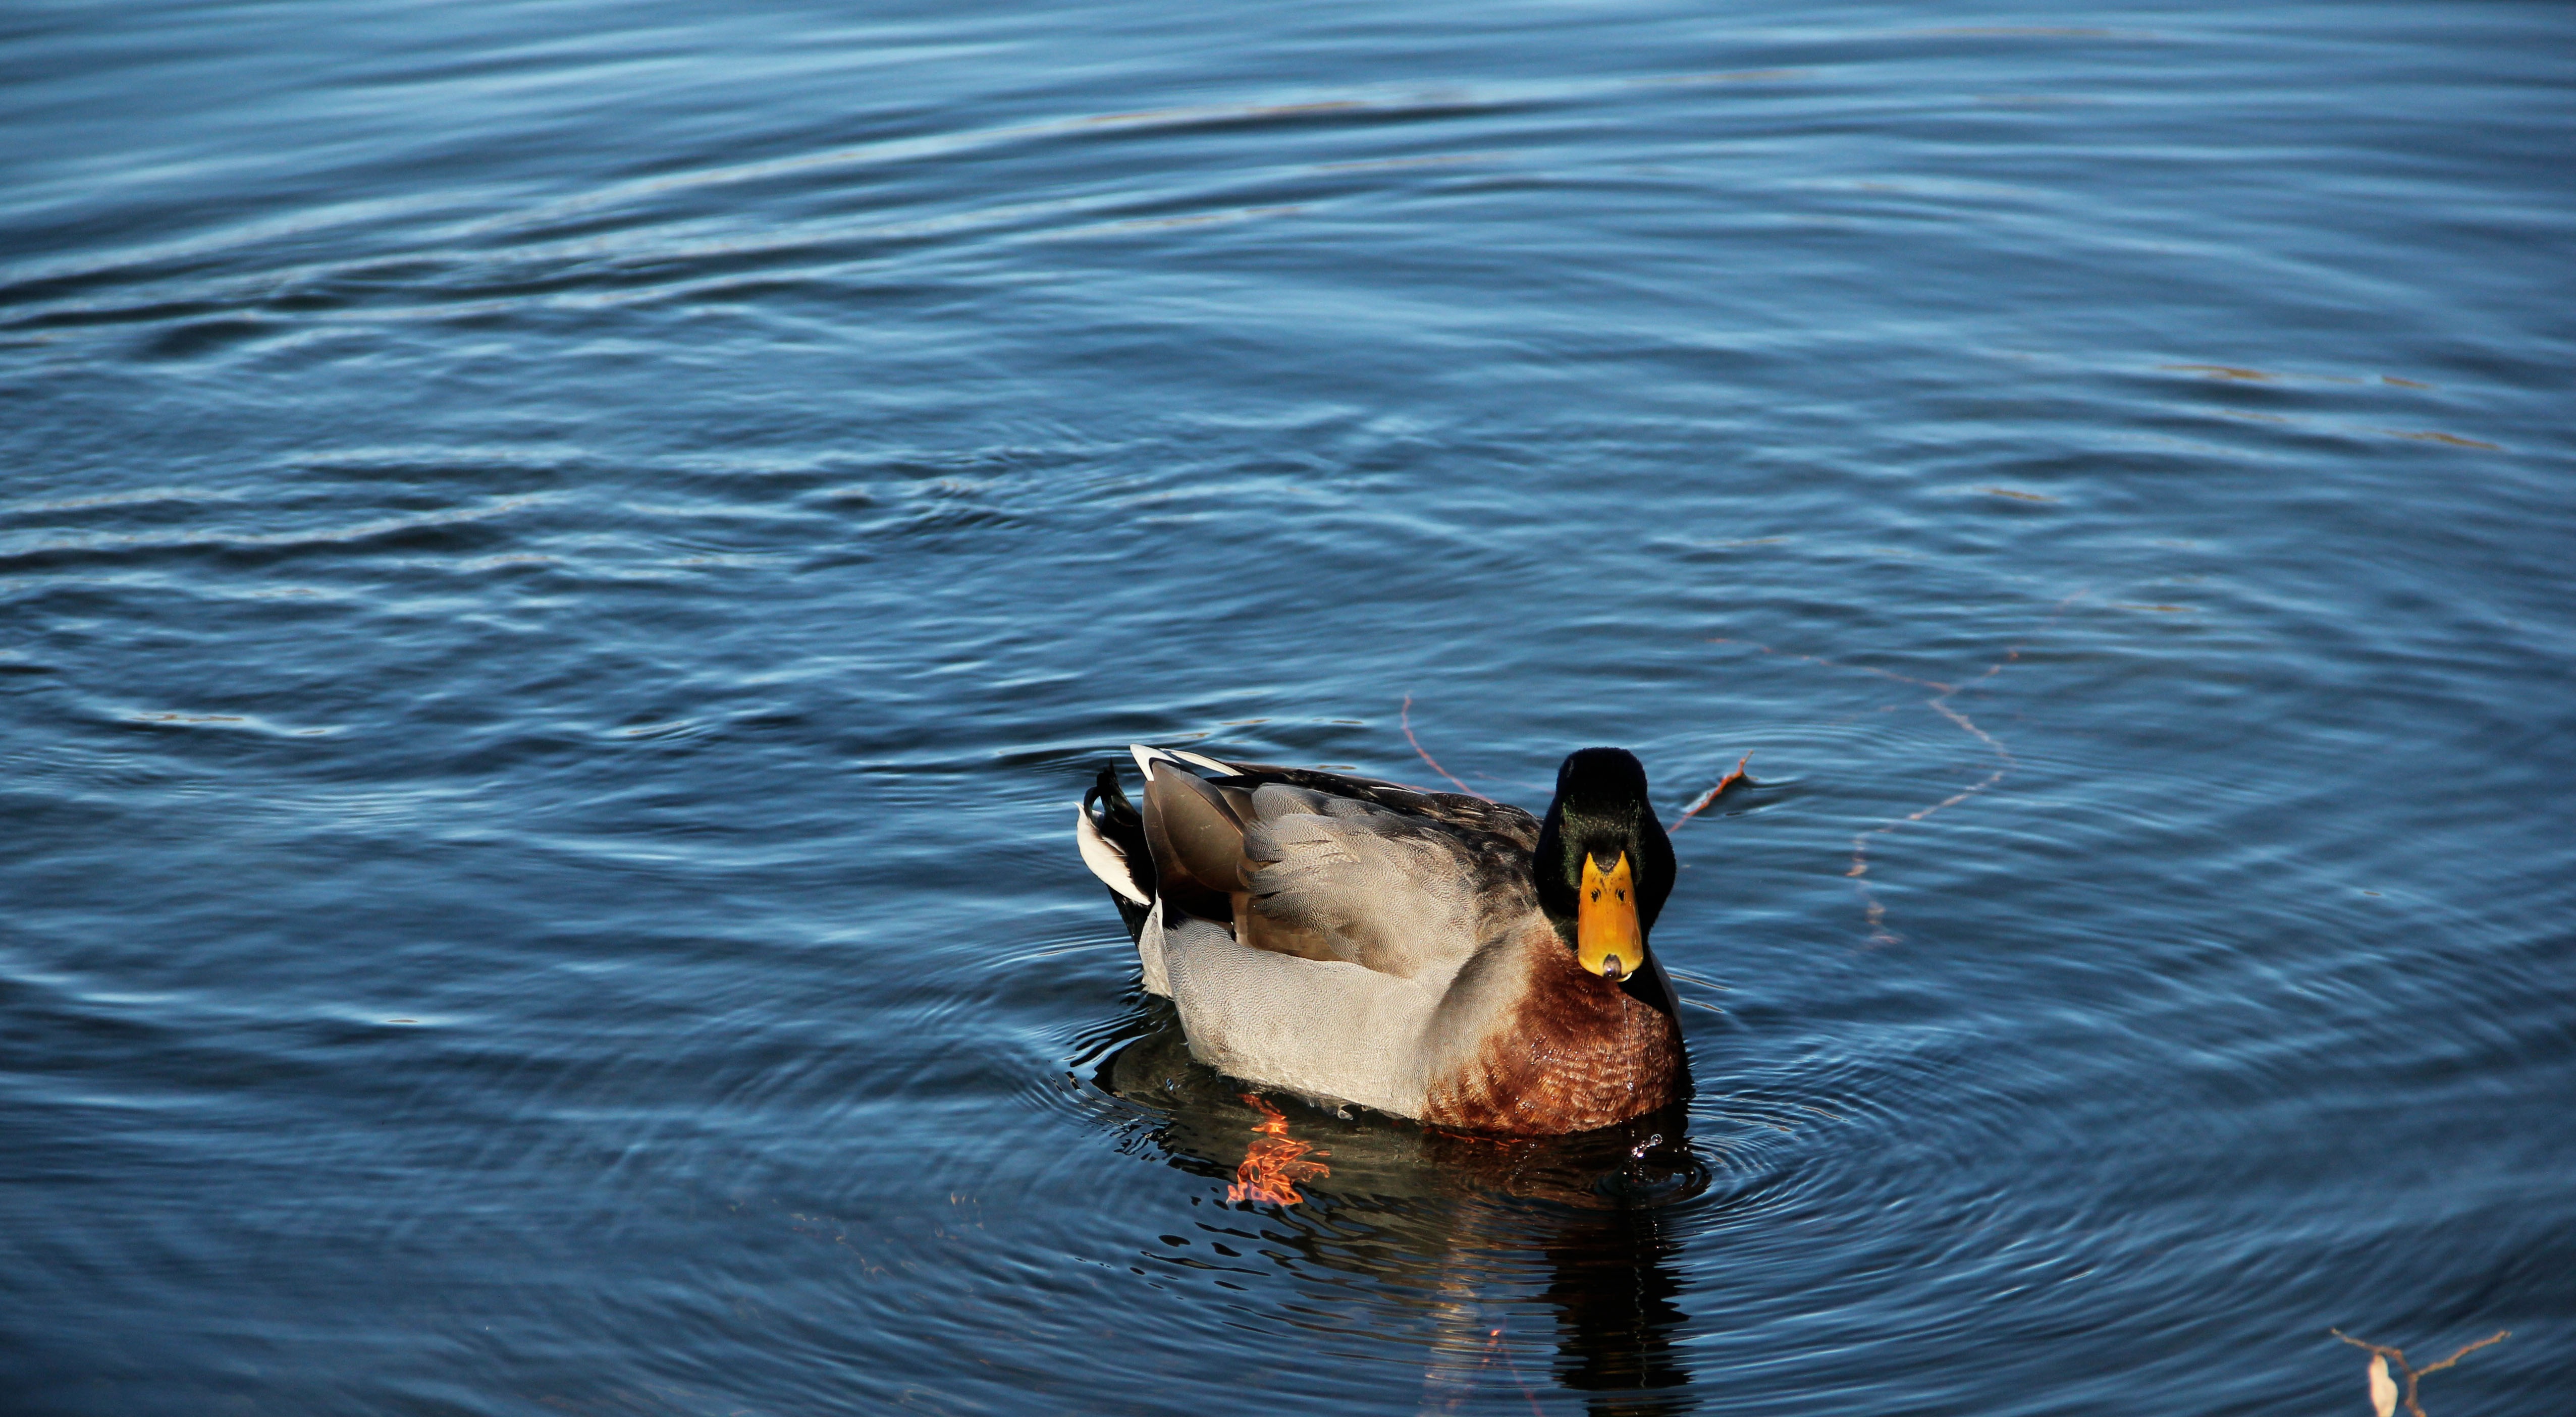
sea, water, nature, bird, wing, lake, animal, reflection, beak, italy, fauna, birds, duck, feathers, animals, vertebrate, waterfowl, water bird, mallard, mergus, ducky, biped, ducks geese and swans, seaduck